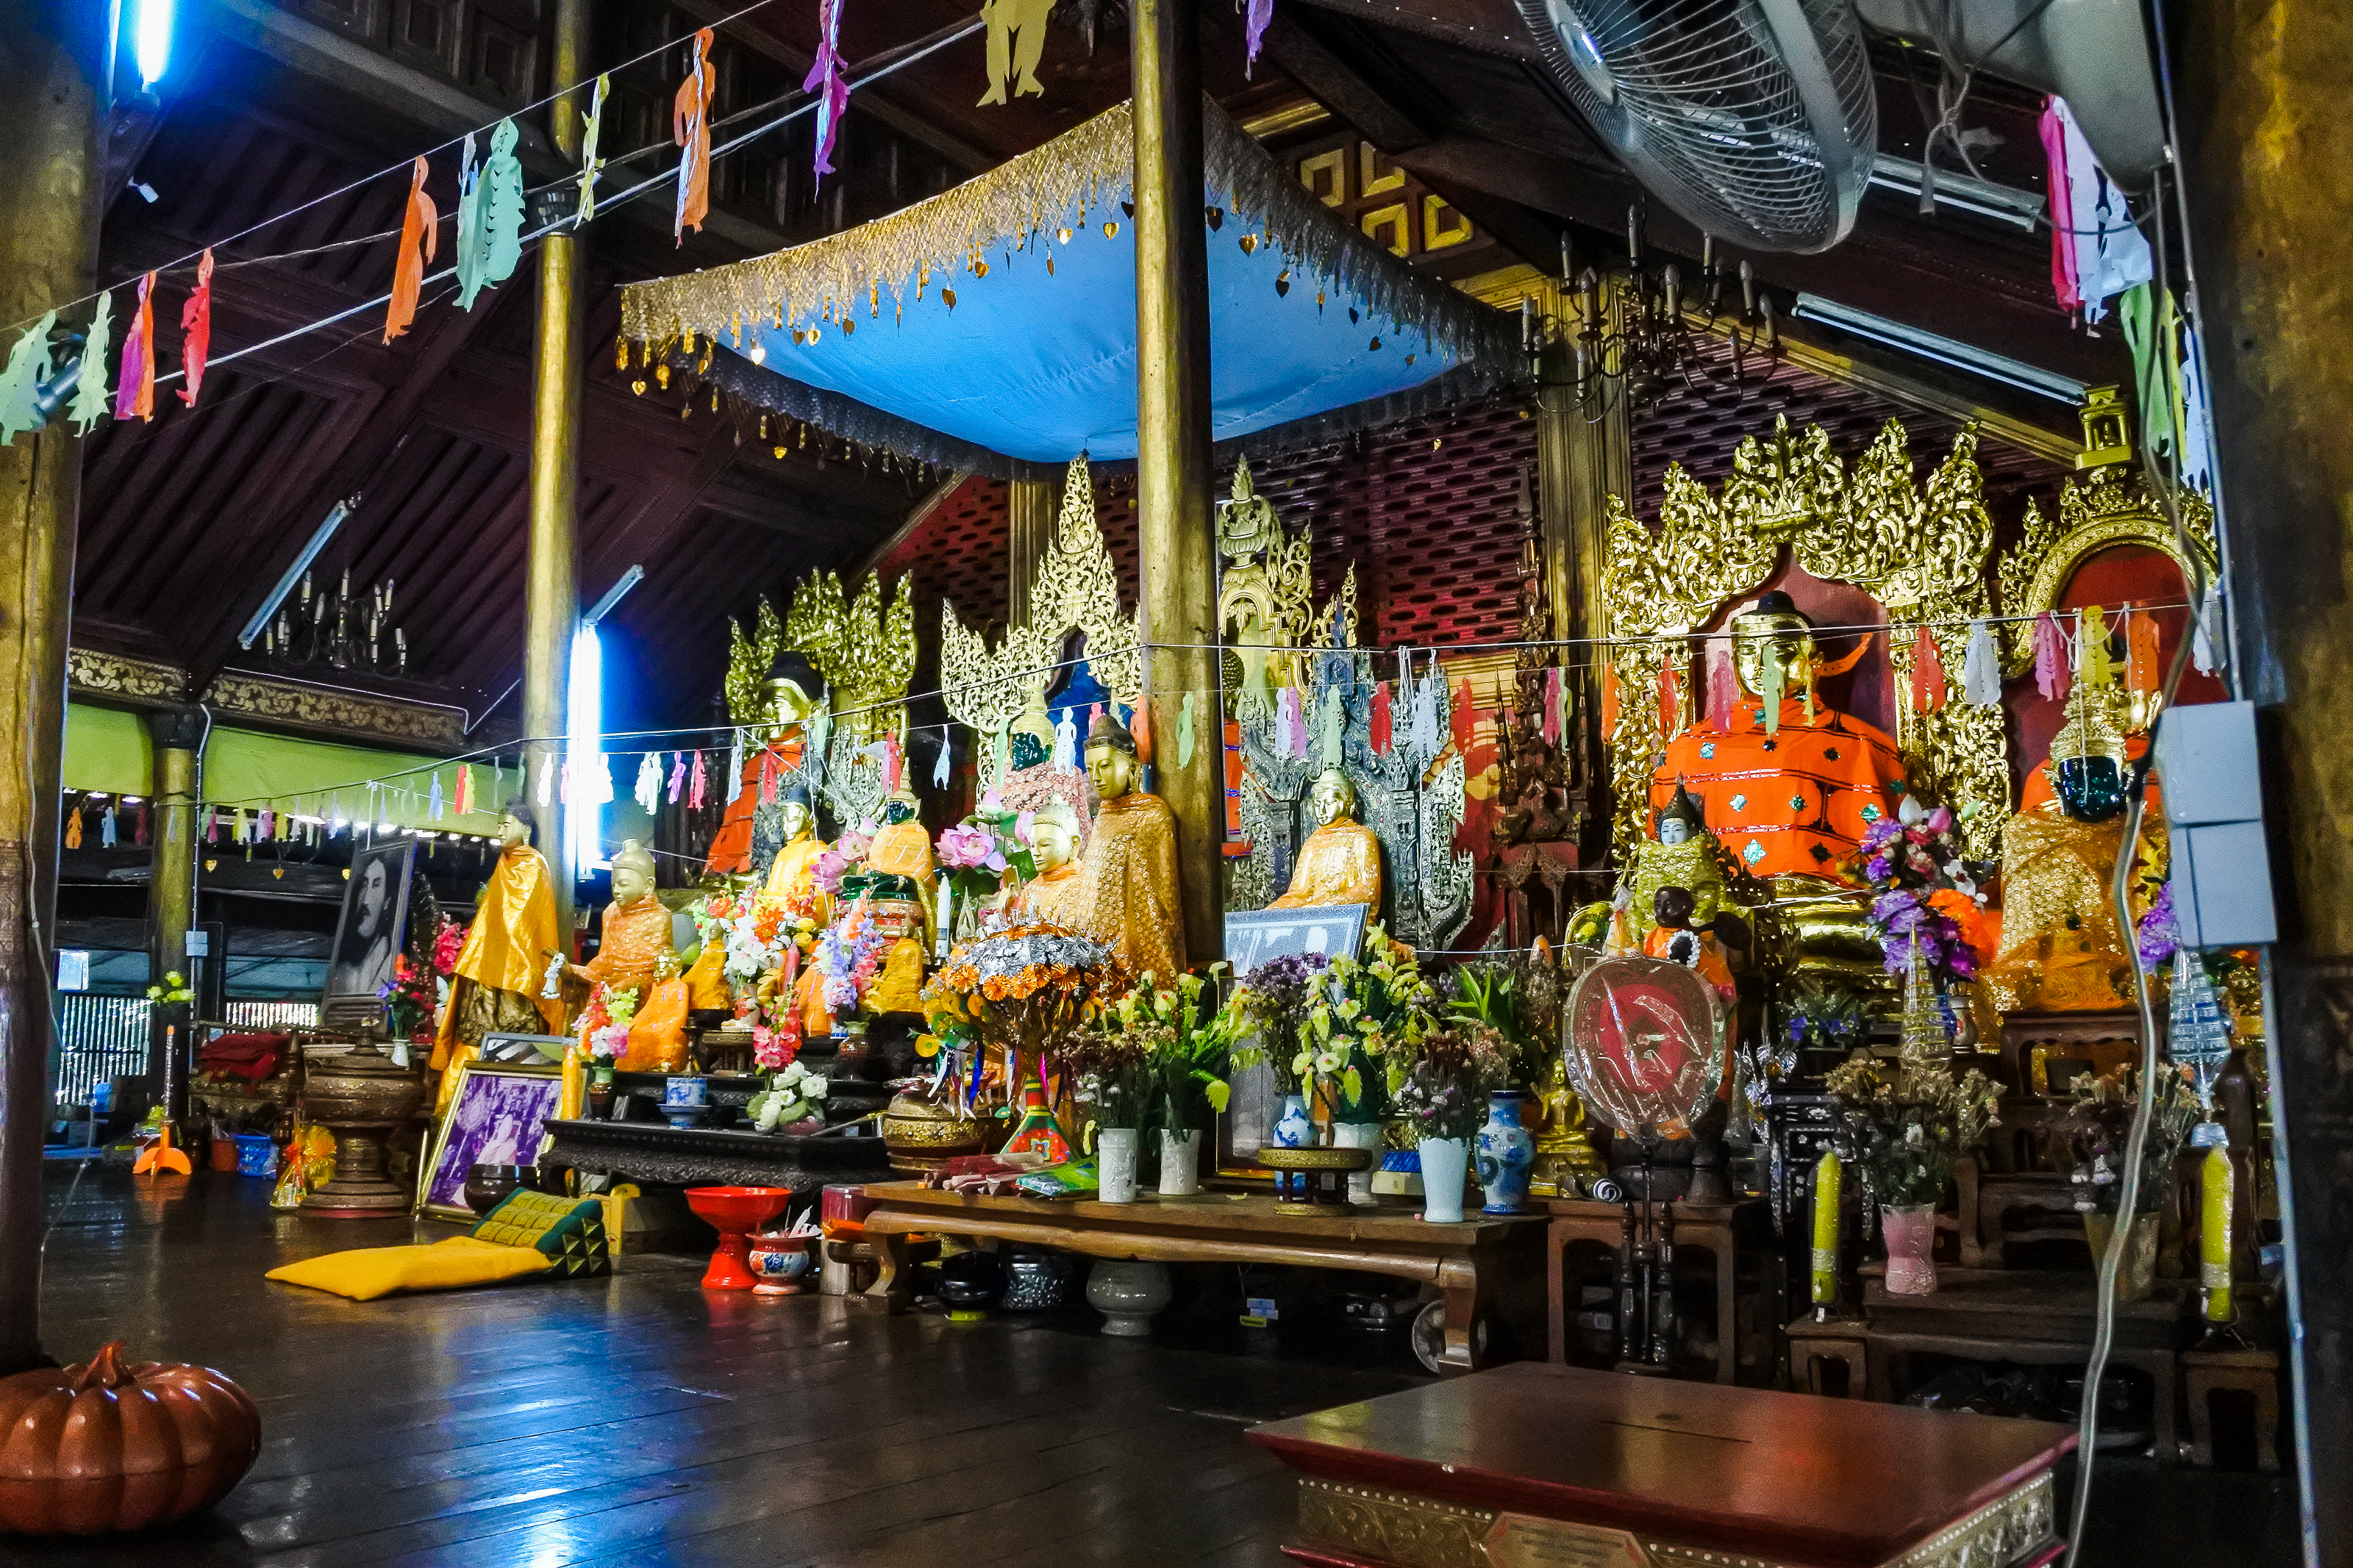
small, mountains, other, north, reservoirs, southeastasia, air, blond, trees, life, local, wisdom, mae, beautiful, parks, view, son, major, white, thailand, attractions, landmark, village, architecture, yai, green, cities, town, nature, asia, thai, hong, pagoda, folk, temple, location, style, fresh, landscape, doi, fog, building, shrine, night, place of worship, wat, city, leisure, tourism